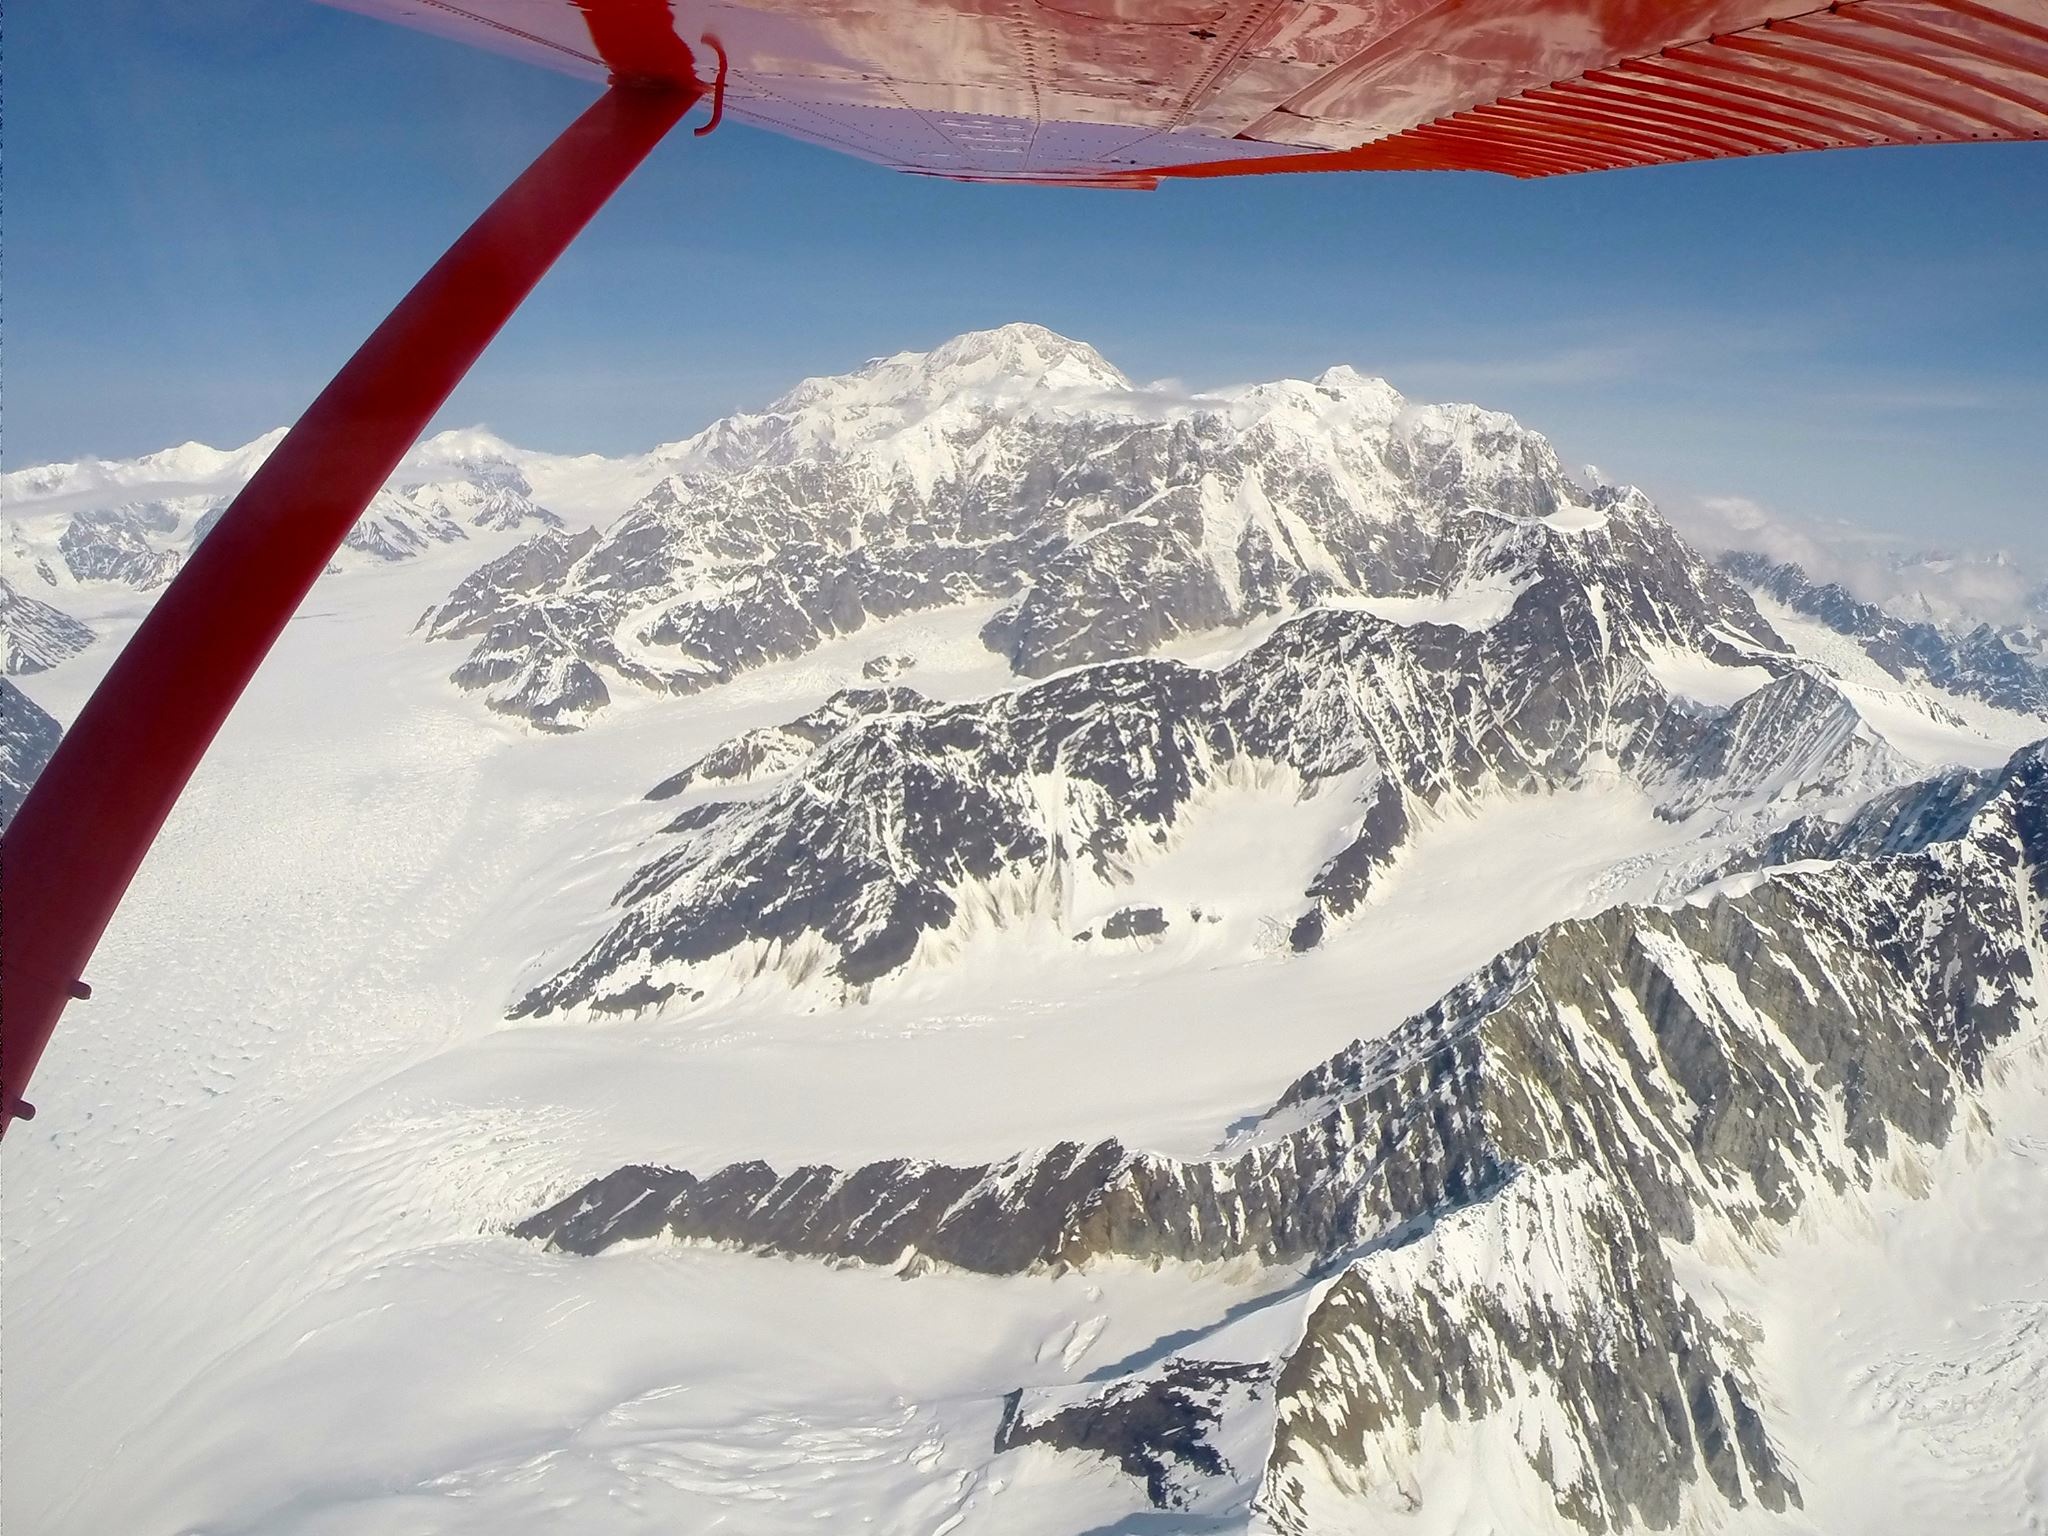
mountain, snow, winter, mountain range, extreme sport, skiing, ridge, summit, mountaineering, winter sport, sports, alps, downhill, ski, piste, ski touring, ski mountaineering, ski equipment, alpine skiing, mountainous landforms, geological phenomenon